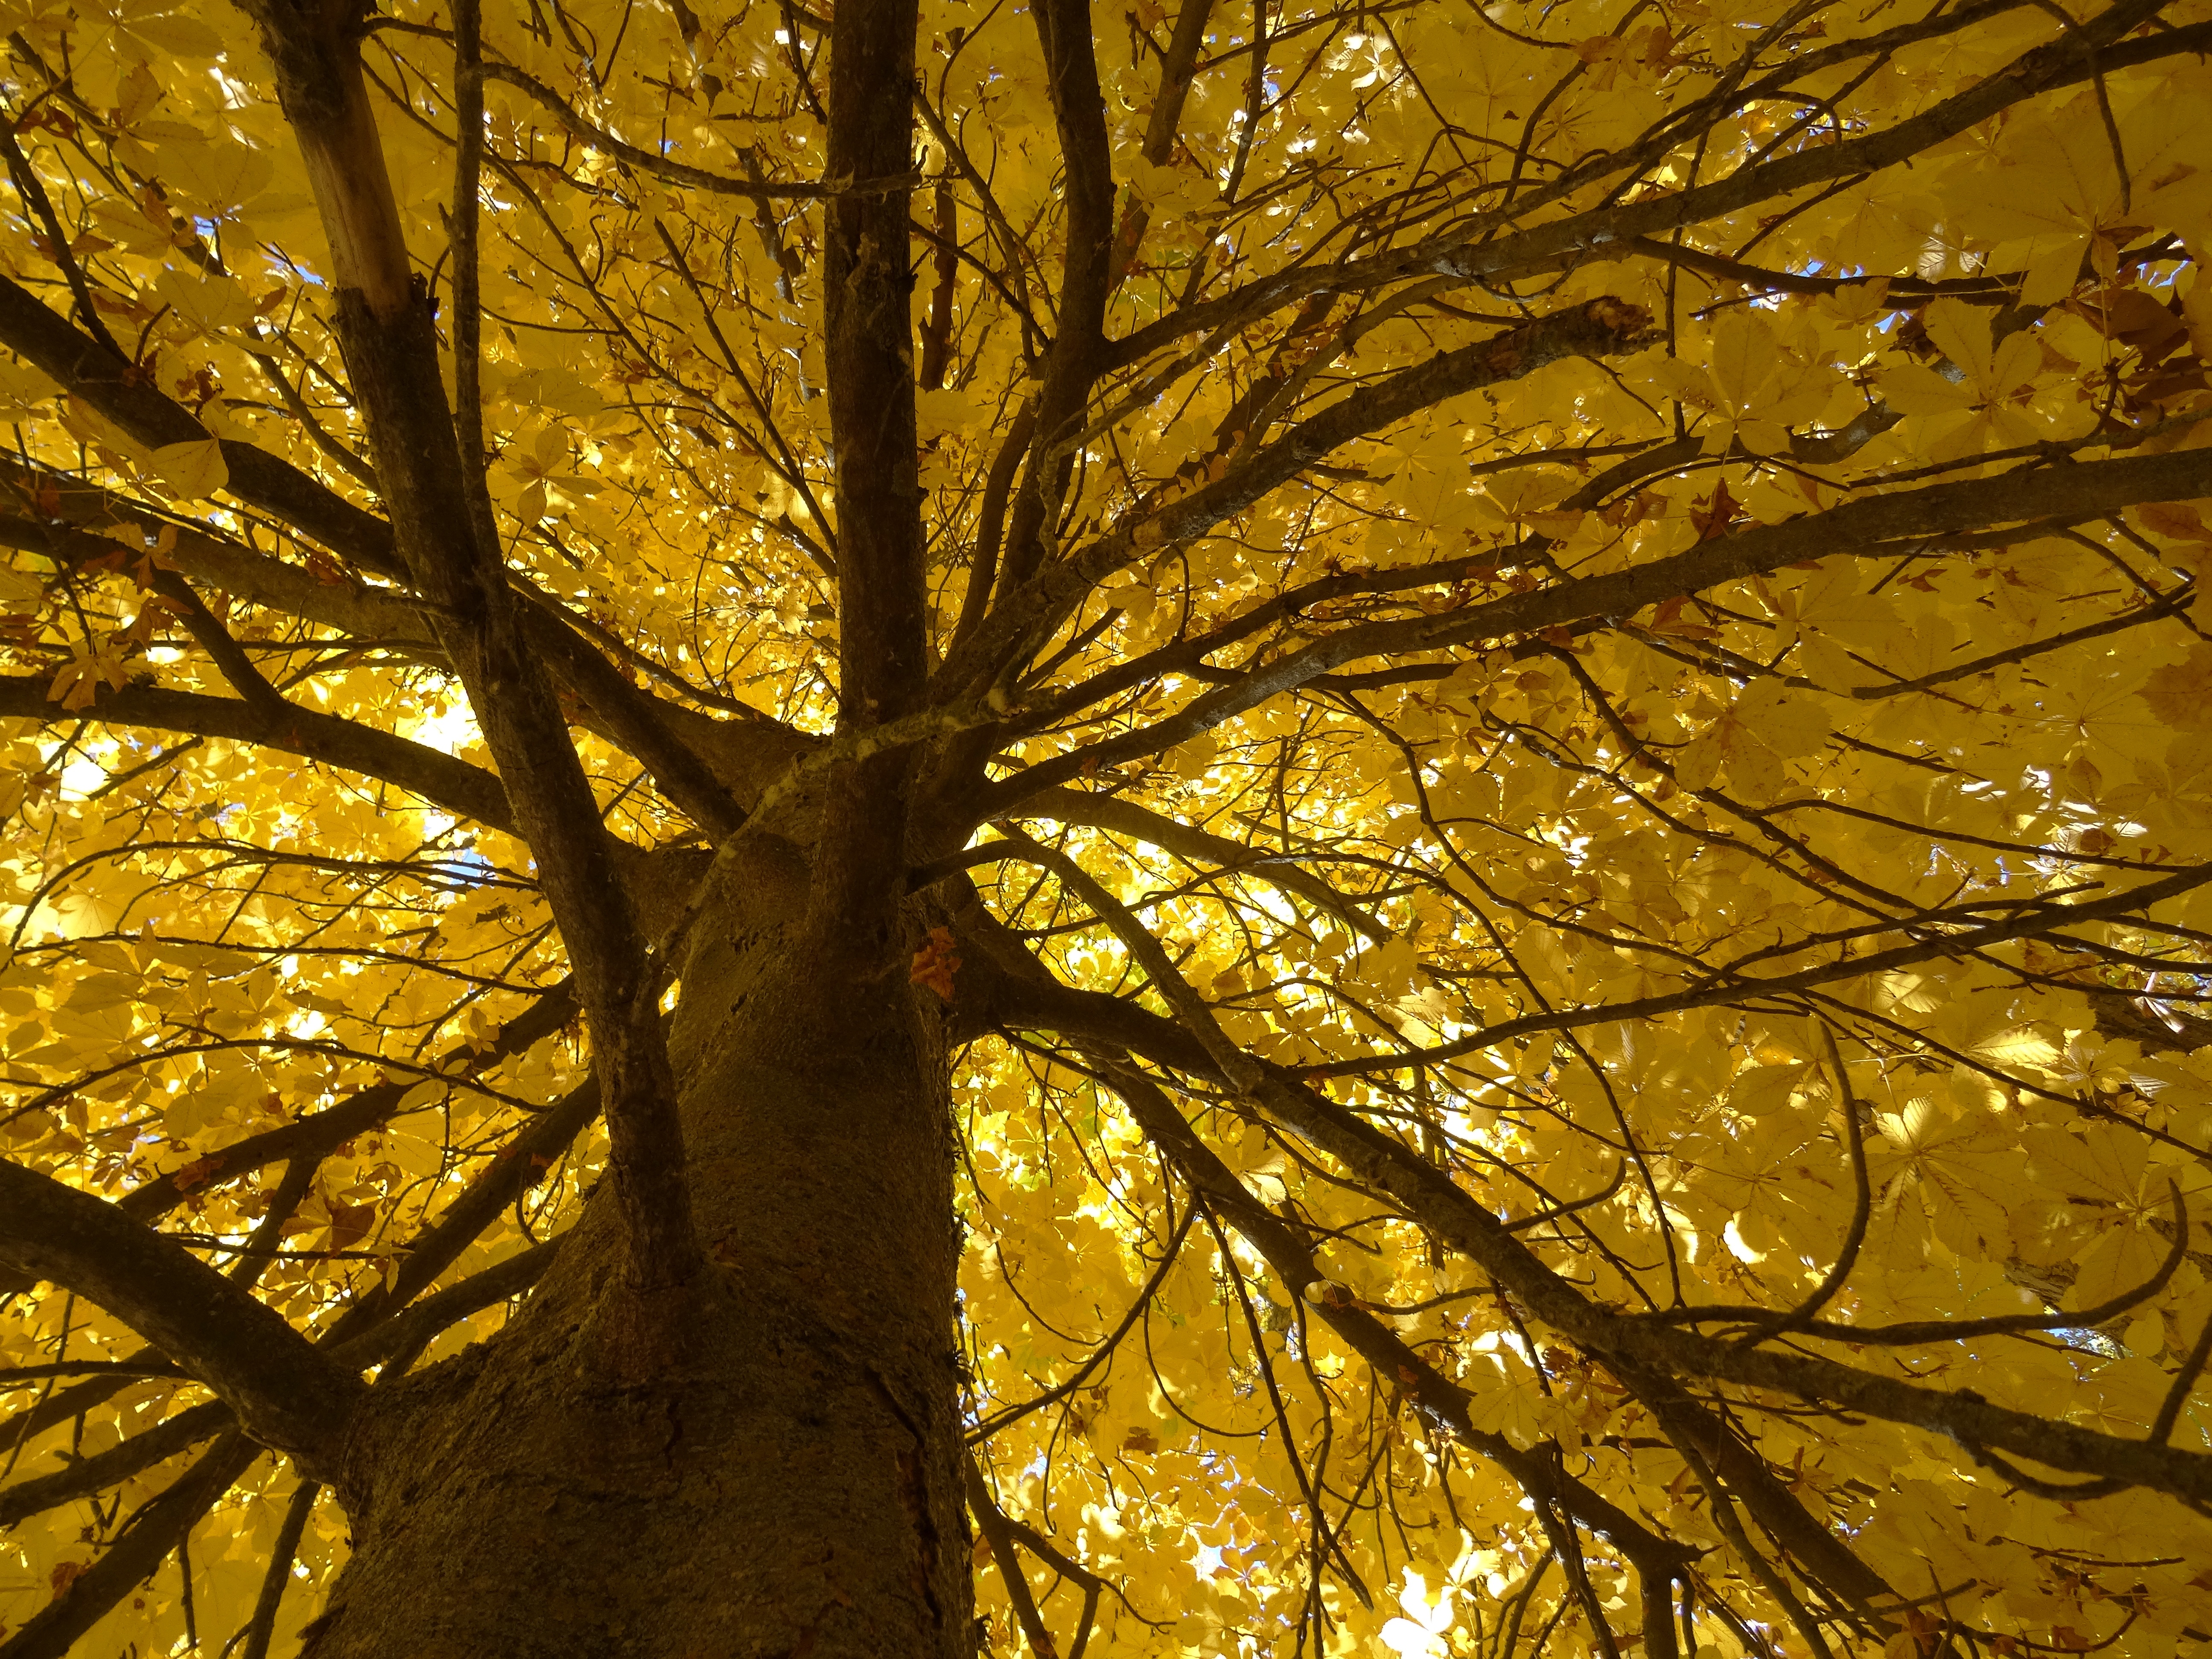
tree, forest, branch, plant, sunlight, leaf, trunk, autumn, season, deciduous, fall color, golden autumn, flowering plant, maidenhair tree, plant stem, woody plant, land plant